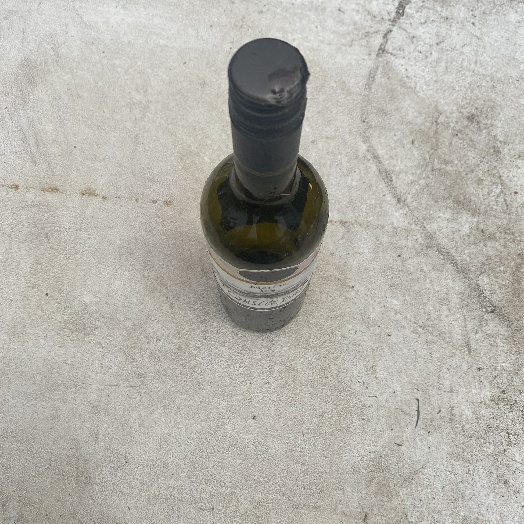
Label: Glass